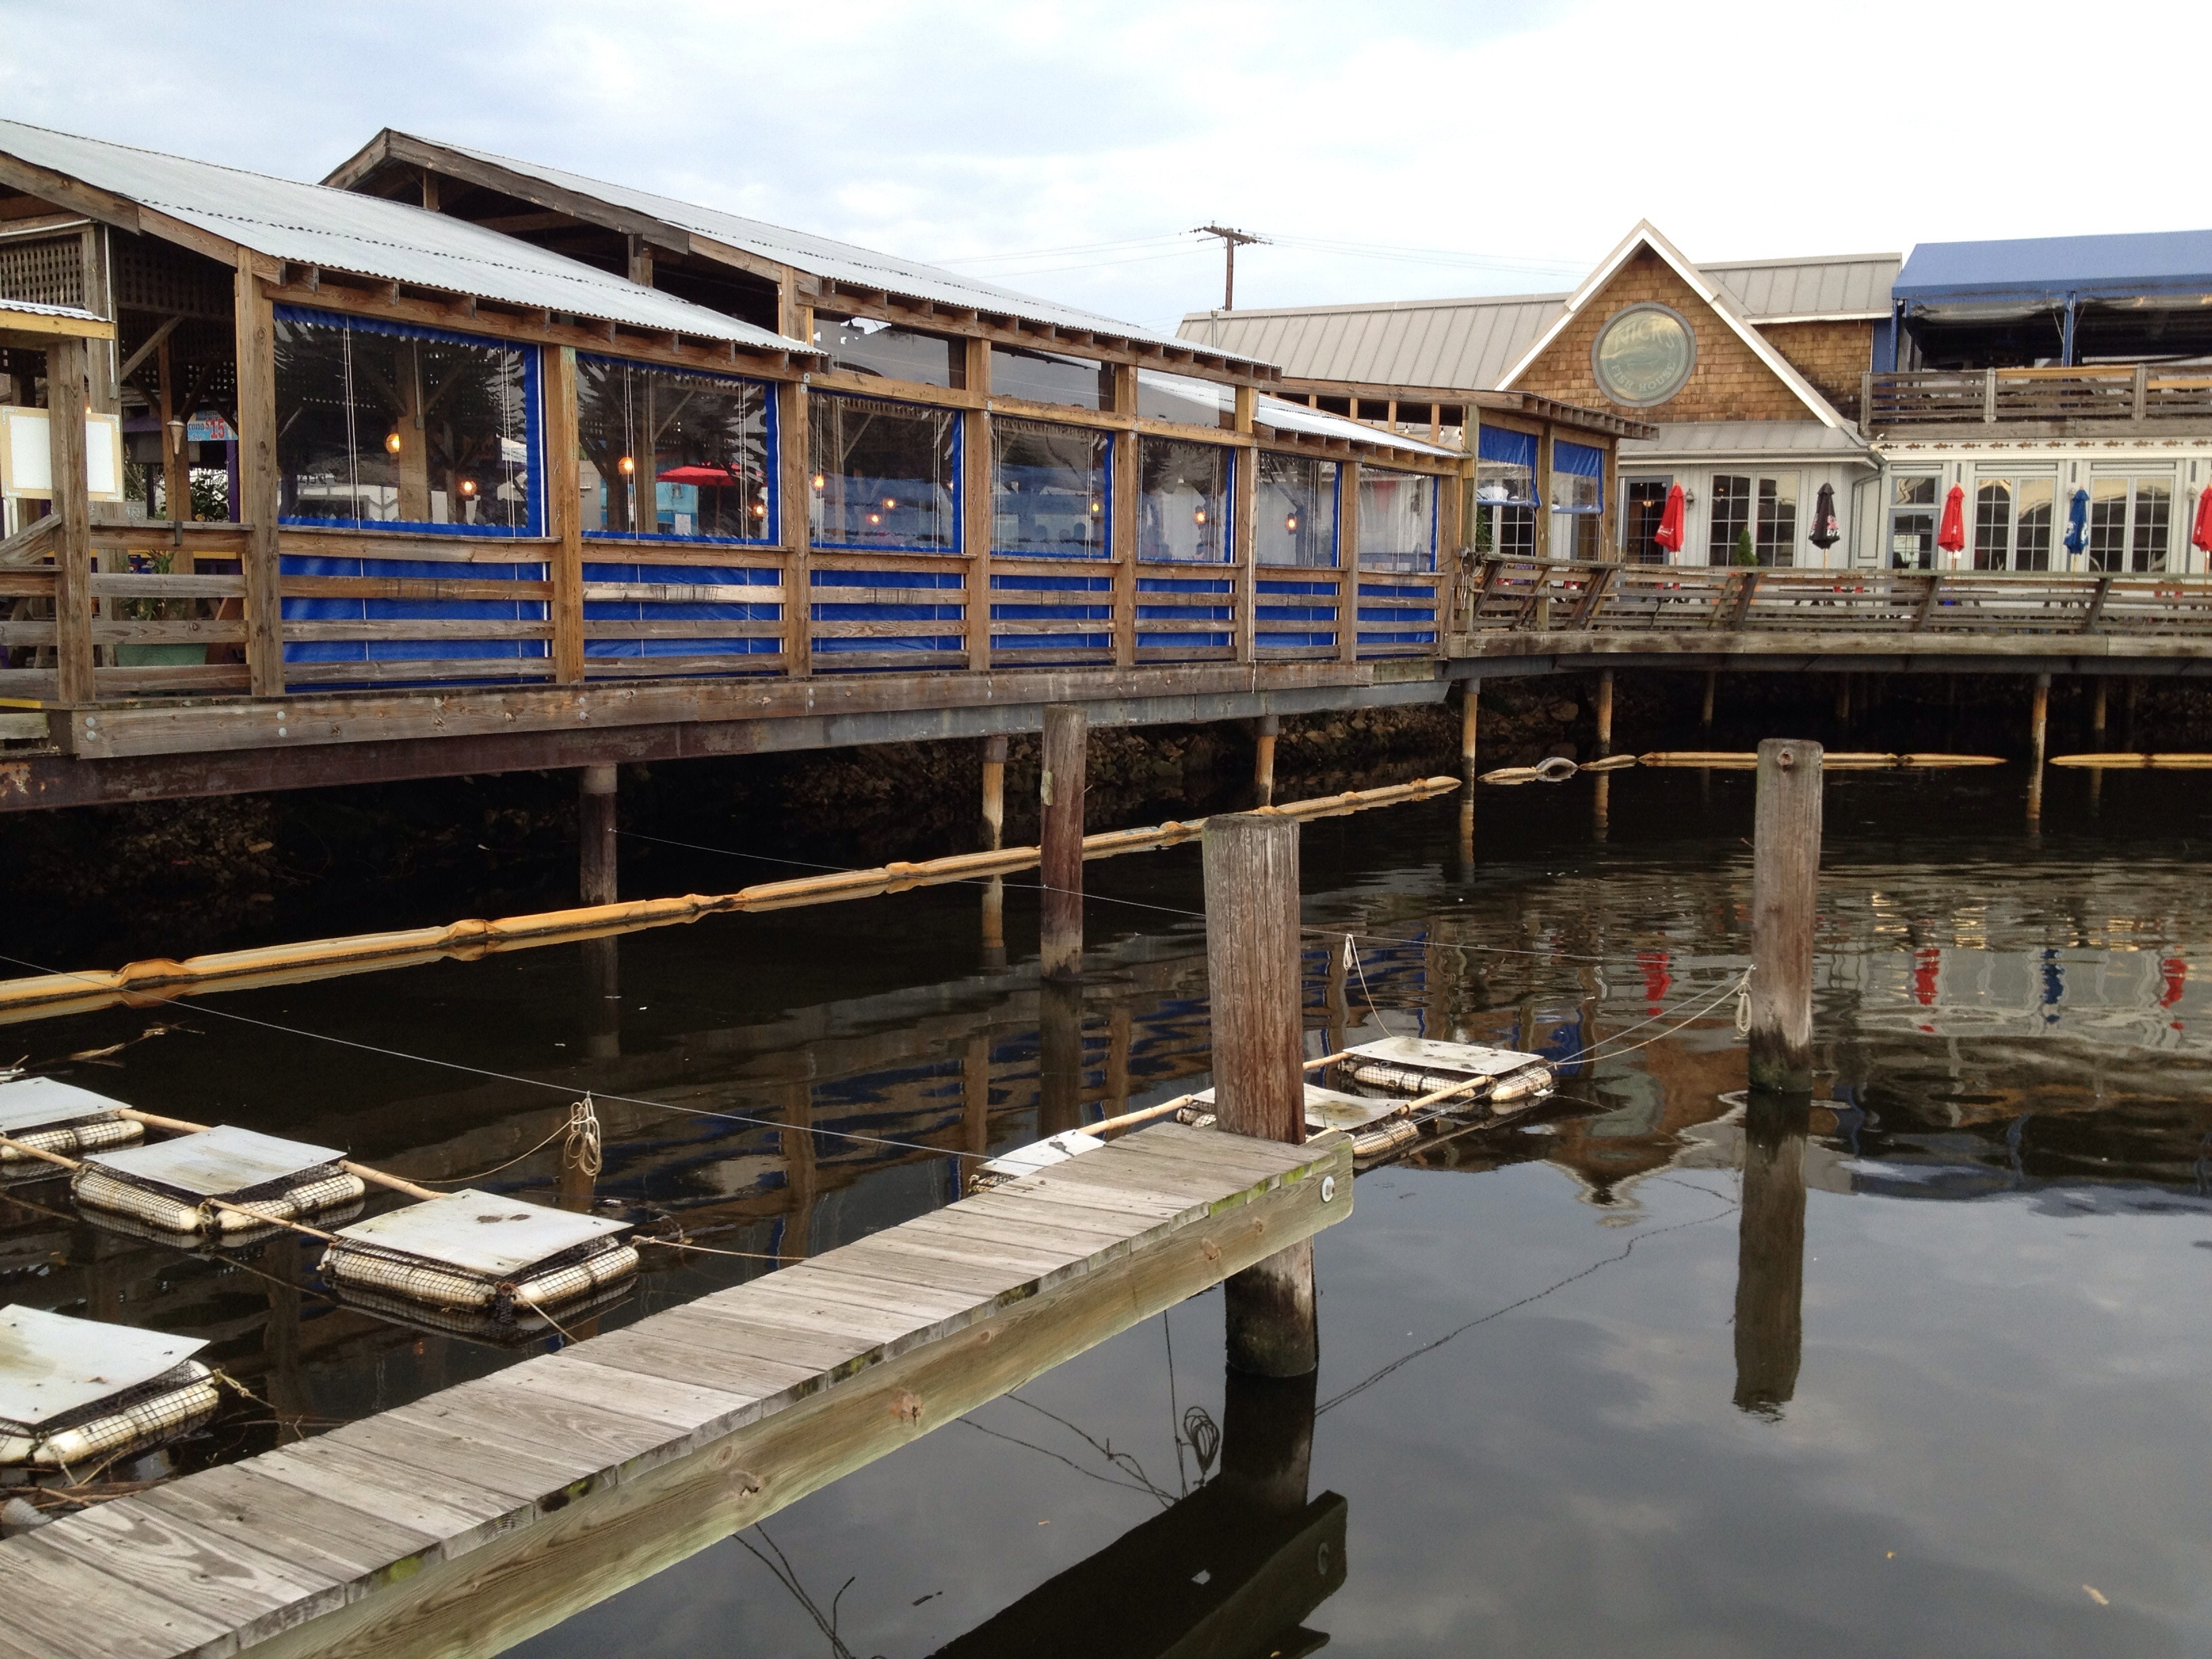
dock, boat, bridge, canal, transport, vehicle, waterway